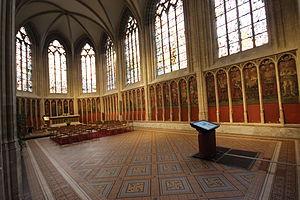
Chapelle des Comtes - Courtrai
La Chapelle des Comtes est une chapelle médiévale à Courtrai en Belgique. Elle est située à l'extrémité de l'Église Notre-Dame de Courtrai. Le comte Louis II de Flandre fit construire la chapelle des comtes en tant que mausolée personnel et par dévotion envers Sainte Catherine.